Ernest Hemingway: The Collected Stories

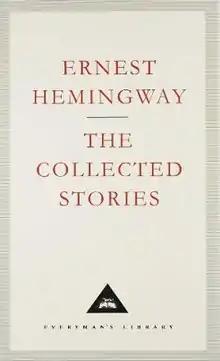
First edition

Ernest Hemingway: The Collected Stories is a posthumous collection of Hemingway's short fiction, published in 1995. Introduced by James Fenton, it is published in the UK only by Random House as part of the Everyman Library. The collection is split in two parts.